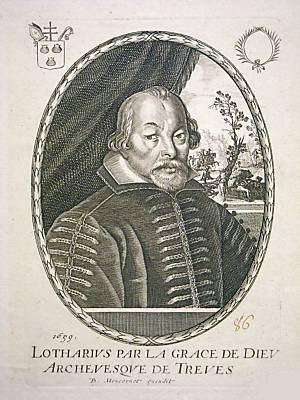
Les Metternich sont une maison noble originaire de Rhénanie. Elle a donné au clergé du Saint-Empire un certain nombre d’évêques et d’archevêques. Le représentant le plus connu de cette lignée est le diplomate et homme politique autrichien Clément-Venceslas Metternich. Elle ne doit pas être confondue avec la famille des barons et comtes von Wolff-Metternich.
Balthasar [Balthazar] Moncornet [Montcornet], né vers 1600 à Bruxelles, mort le 11 août 1668, est un graveur d'origine wallonne exerçant à Paris. Il est l'auteur de portraits de nombreuses personnalités du XVIIᵉ siècle.